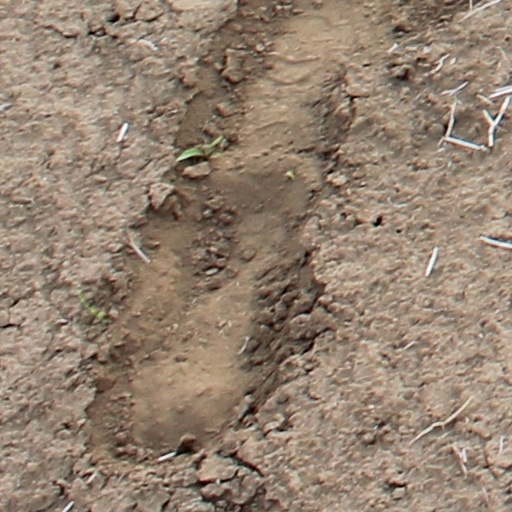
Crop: wheat